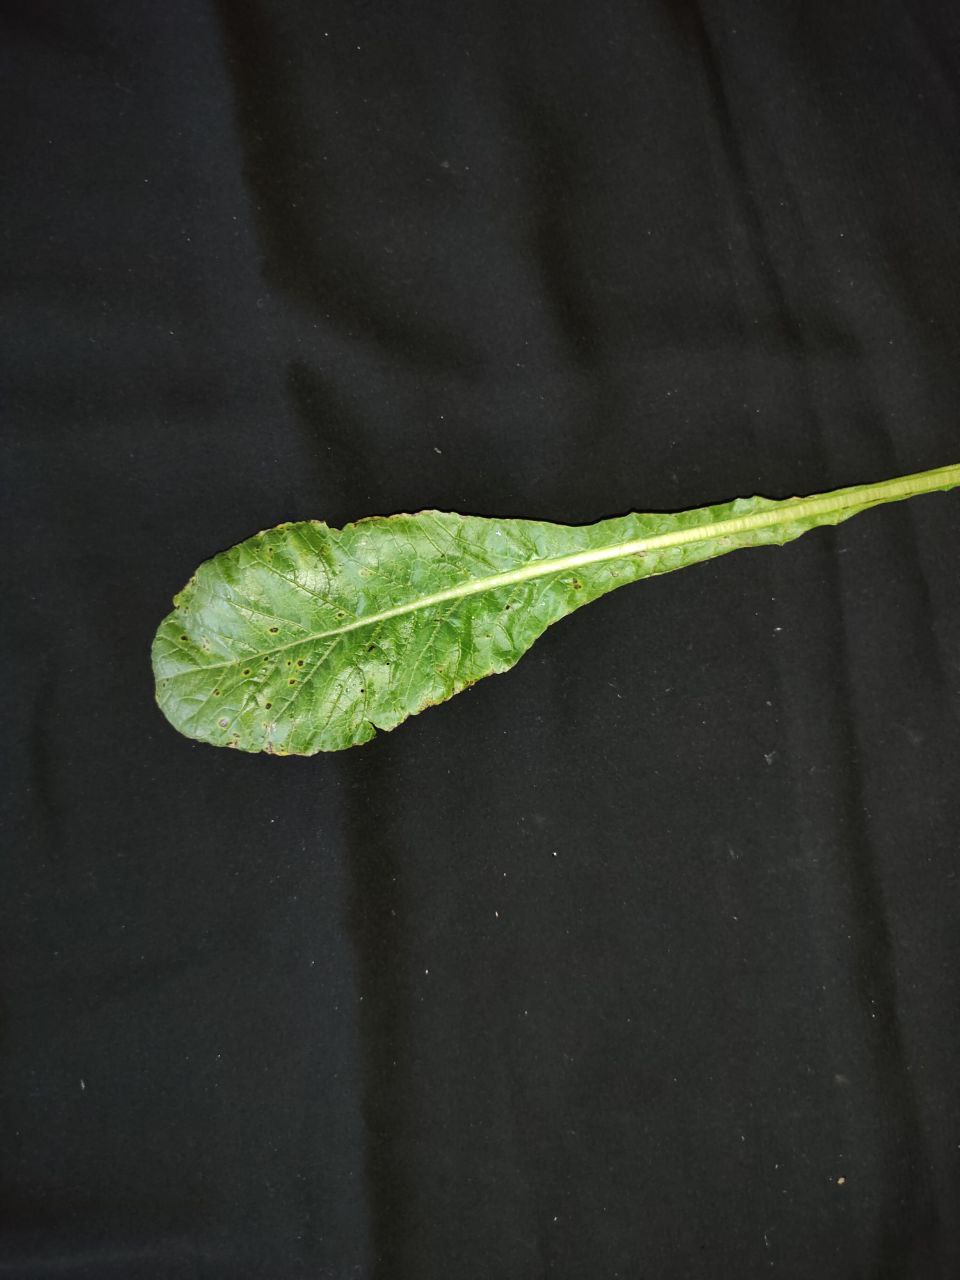
Label: Black leaf spot